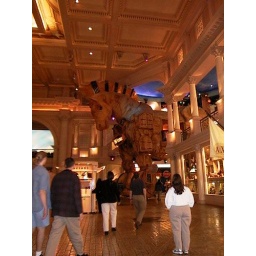
Mary stares in awe at the FAO Schwartz trojan horse (no, not the computer kind, silly)